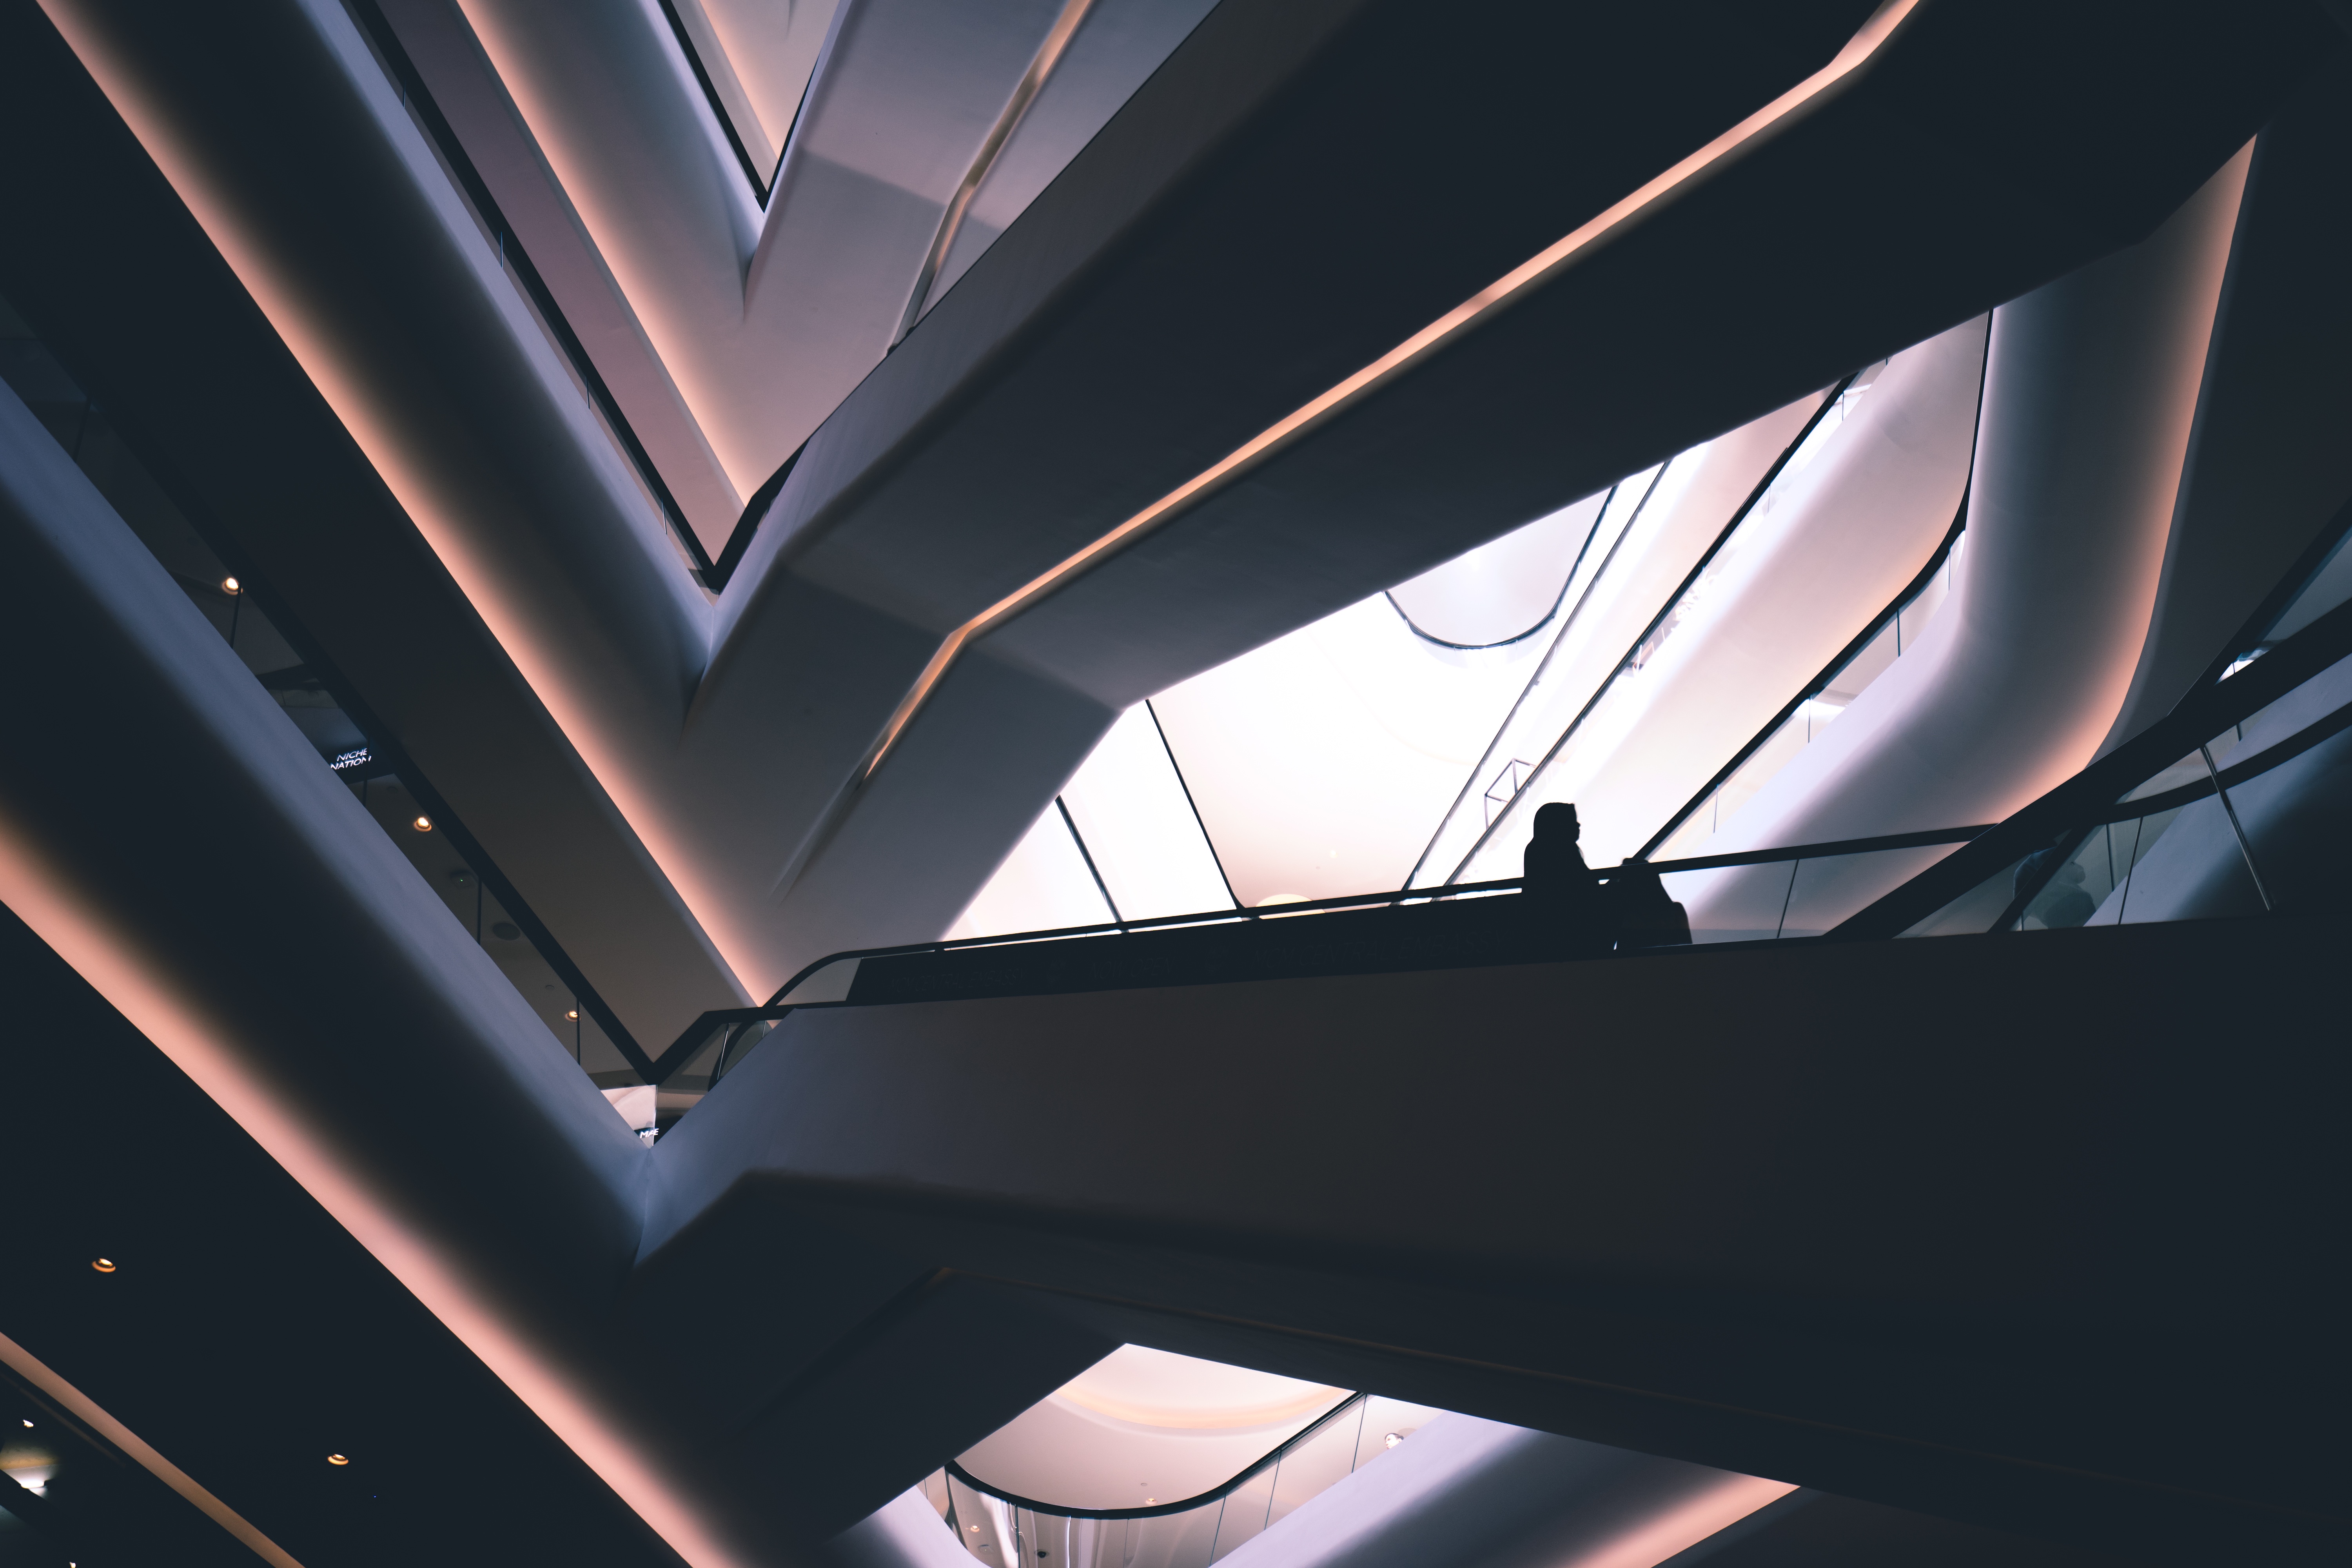
light, ceiling, design, symmetry, daylighting